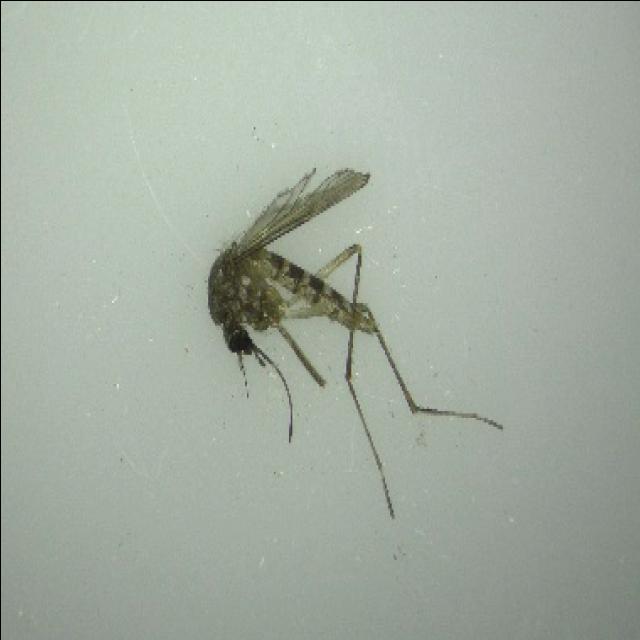
Species: aedes_vexans